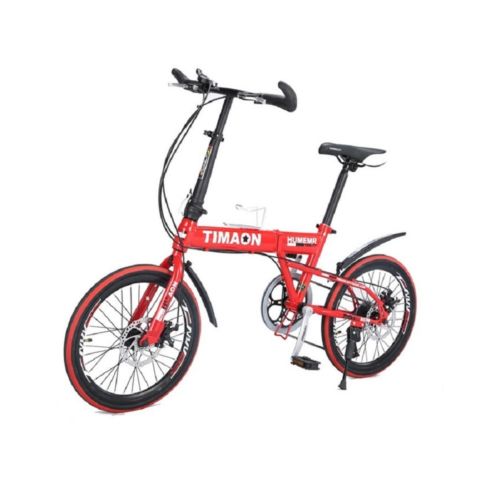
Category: bicycle